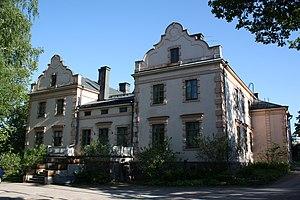
Le manoir d'Alberga est un manoir situé dans le quartier Leppävaara de la ville d'Espoo en Finlande.
Frans Ludvig Calonius est un architecte finlandais.
Leppävaara est un quartier de l'est de la ville d'Espoo en Finlande.